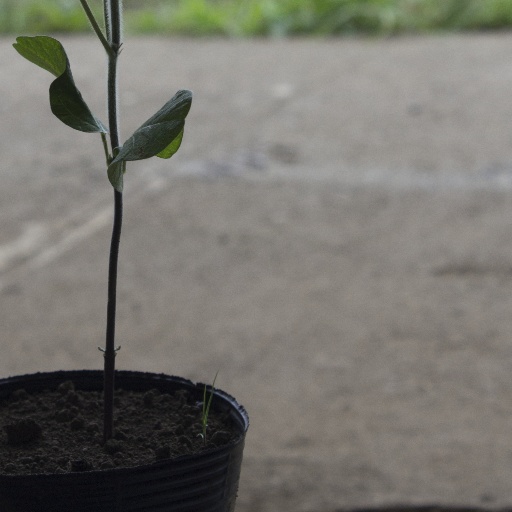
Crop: soybean